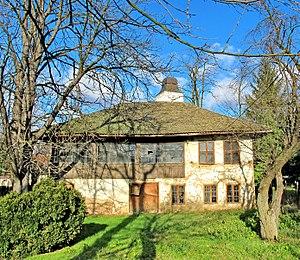
Cet article recense les monuments culturels du district de Podunavlje en Serbie.
Les monuments culturels protégés constituent une catégorie de monuments de Serbie inscrits sur une liste de monuments bénéficiant de la protection de l'État. Il s'agit d'une troisième catégorie de monuments protégés classés, par leur importance, après les monuments culturels d'importance exceptionnelle et les monuments culturels de grande importance.
La maison de Ljubomir Popović à Kolari se trouve à Kolari, sur le territoire de la Ville de Smederevo et dans le district de Podunavlje, en Serbie. Elle est inscrite sur la liste des monuments culturels protégés de la République de Serbie.